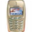
Label: telephone